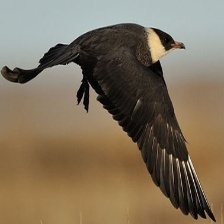
Species: POMARINE JAEGER
Scientific name: STERCORARIUS POMARINUS